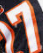
Number: 7